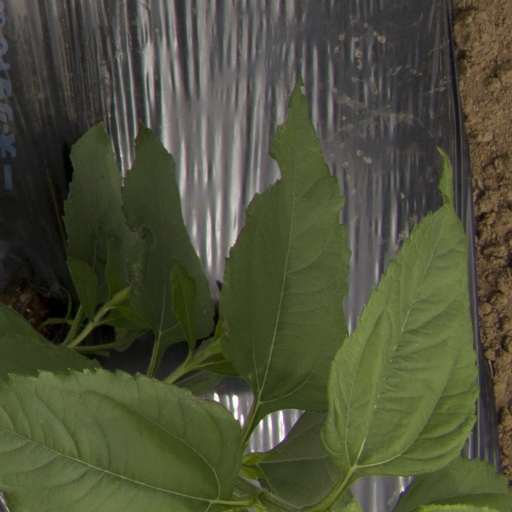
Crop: Jerusalem artichoke